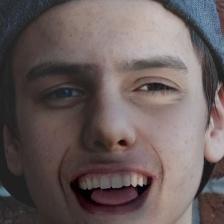
Label: faces